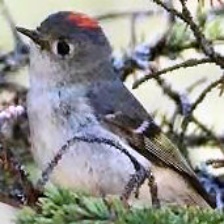
Species: RUBY CROWNED KINGLET
Scientific name: REGULUS CALENDULA